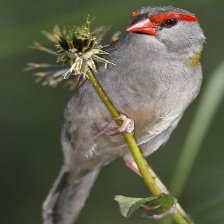
Species: RED BROWED FINCH
Scientific name: NEOCHMIA TEMPORALIS
ImageNet parent category: house_finch